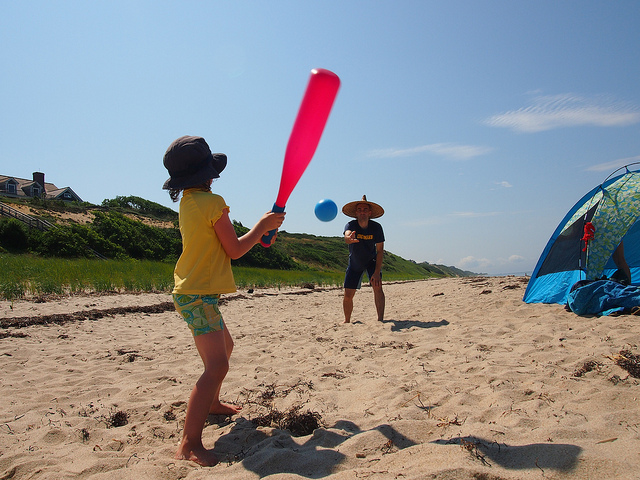
hai cha con đang cùng nhau chơi bóng chày ở trên bãi cãi